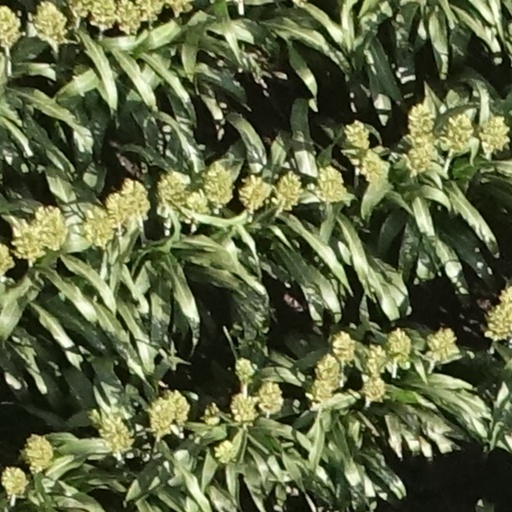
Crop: sorghum